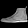
Label: Ankle boot